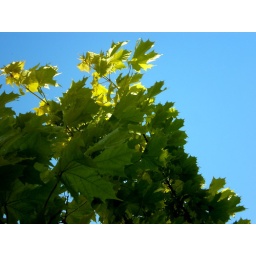
sunlit leaves against blue sky